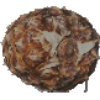
Label: Pineapple 1